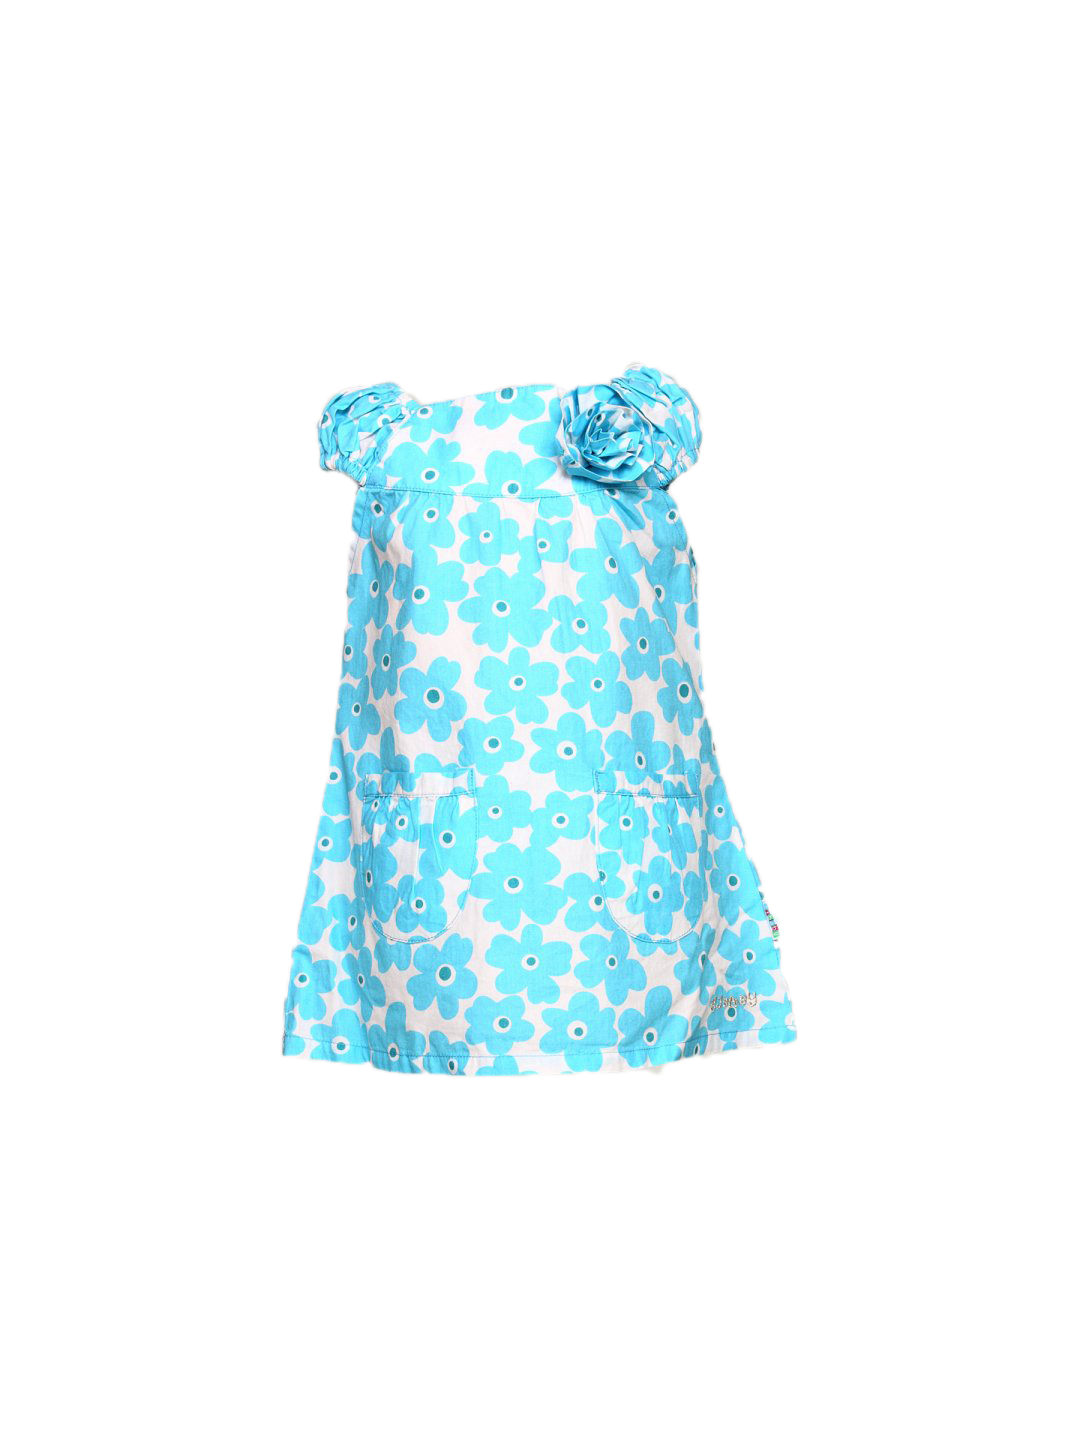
Gini and Jony Girl's Valerie Blue White Kidswear
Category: Apparel / Dress / Dresses
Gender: Women
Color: Blue
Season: Summer 2011
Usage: Casual